Natural History Museum, Berlin

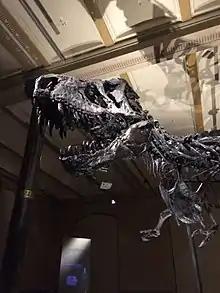
"Tristan", a "Tyrannosaurus rex"

The Museum für Naturkunde normally exhibits one of the best-preserved "Tyrannosaurus" skeletons ("Tristan") worldwide. Of approximately 300 bones, 170 have been preserved, which puts it in the third position among others.